Arnulf de Montgomery

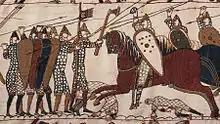
The Bayeux Tapestry's depiction of the Battle of Hastings. Although Arnulf's family did not participate in the invasion of England in 1066, it was richly rewarded with English lands soon afterwards.

Arnulf was likely born in the late 1060s, possibly about 1066. He was a younger son of Roger de Montgomery, Vicomte of the Hièmois and Mabel de Bellême. Arnulf's parents likely married in about 1050. His mother was a daughter of, and eventual heiress of, William de Bellême, Lord of Alençon. Arnulf's father, a kinsman and close companion of William II, Duke of Normandy, was an eminent magnate in Normandy. As tutor to Matilda, Duchess of Normandy, Roger and his eldest sons did not embark on the 1066 Norman invasion of England. When William returned to Normandy as king in 1067, Roger accompanied him back to England, and was granted extensive lands, including the Sussex rapes of Arundel and Chichester, followed by the county of Shropshire. Soon afterwards, Roger was made Earl of Shrewsbury. By 1086, he was one of the wealthiest tenants-in-chief in England. Arnulf makes his first appearance in the historical record at about this time when he and his elder brother, Roger de Poitou, witnessed William's confirmation of their father's grant to the Norman abbey of Troarn in 1082/1083.